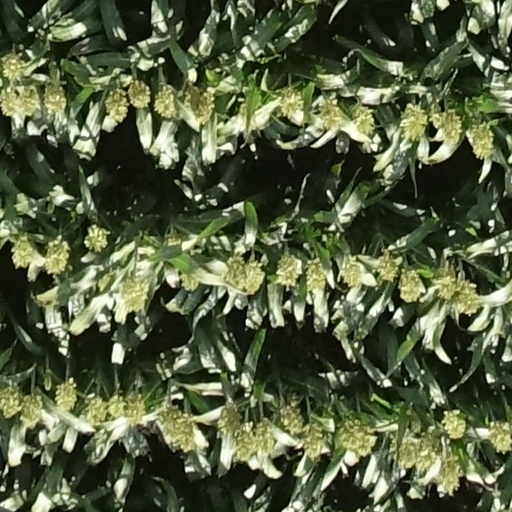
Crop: sorghum